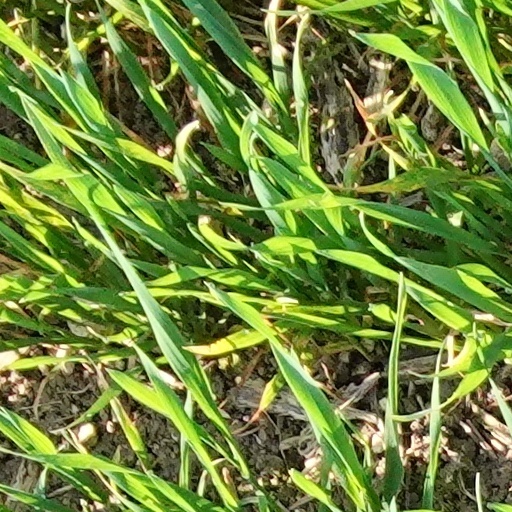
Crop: wheat